Answer in natural language. Is block colour dresser (highlighted by a red box) further away or in front of Window (highlighted by a blue box)? Choose between the following options: further away or in front
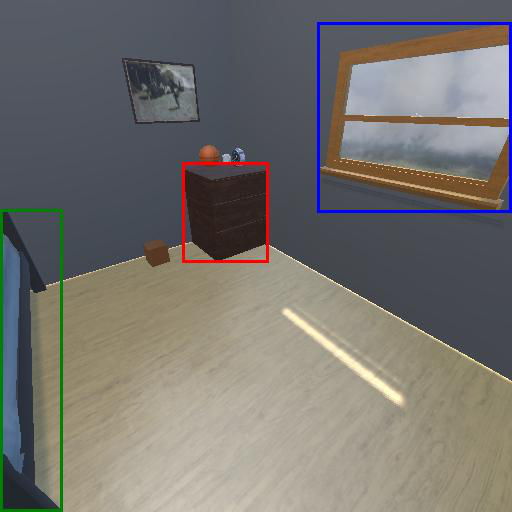
<answer>further away</answer>